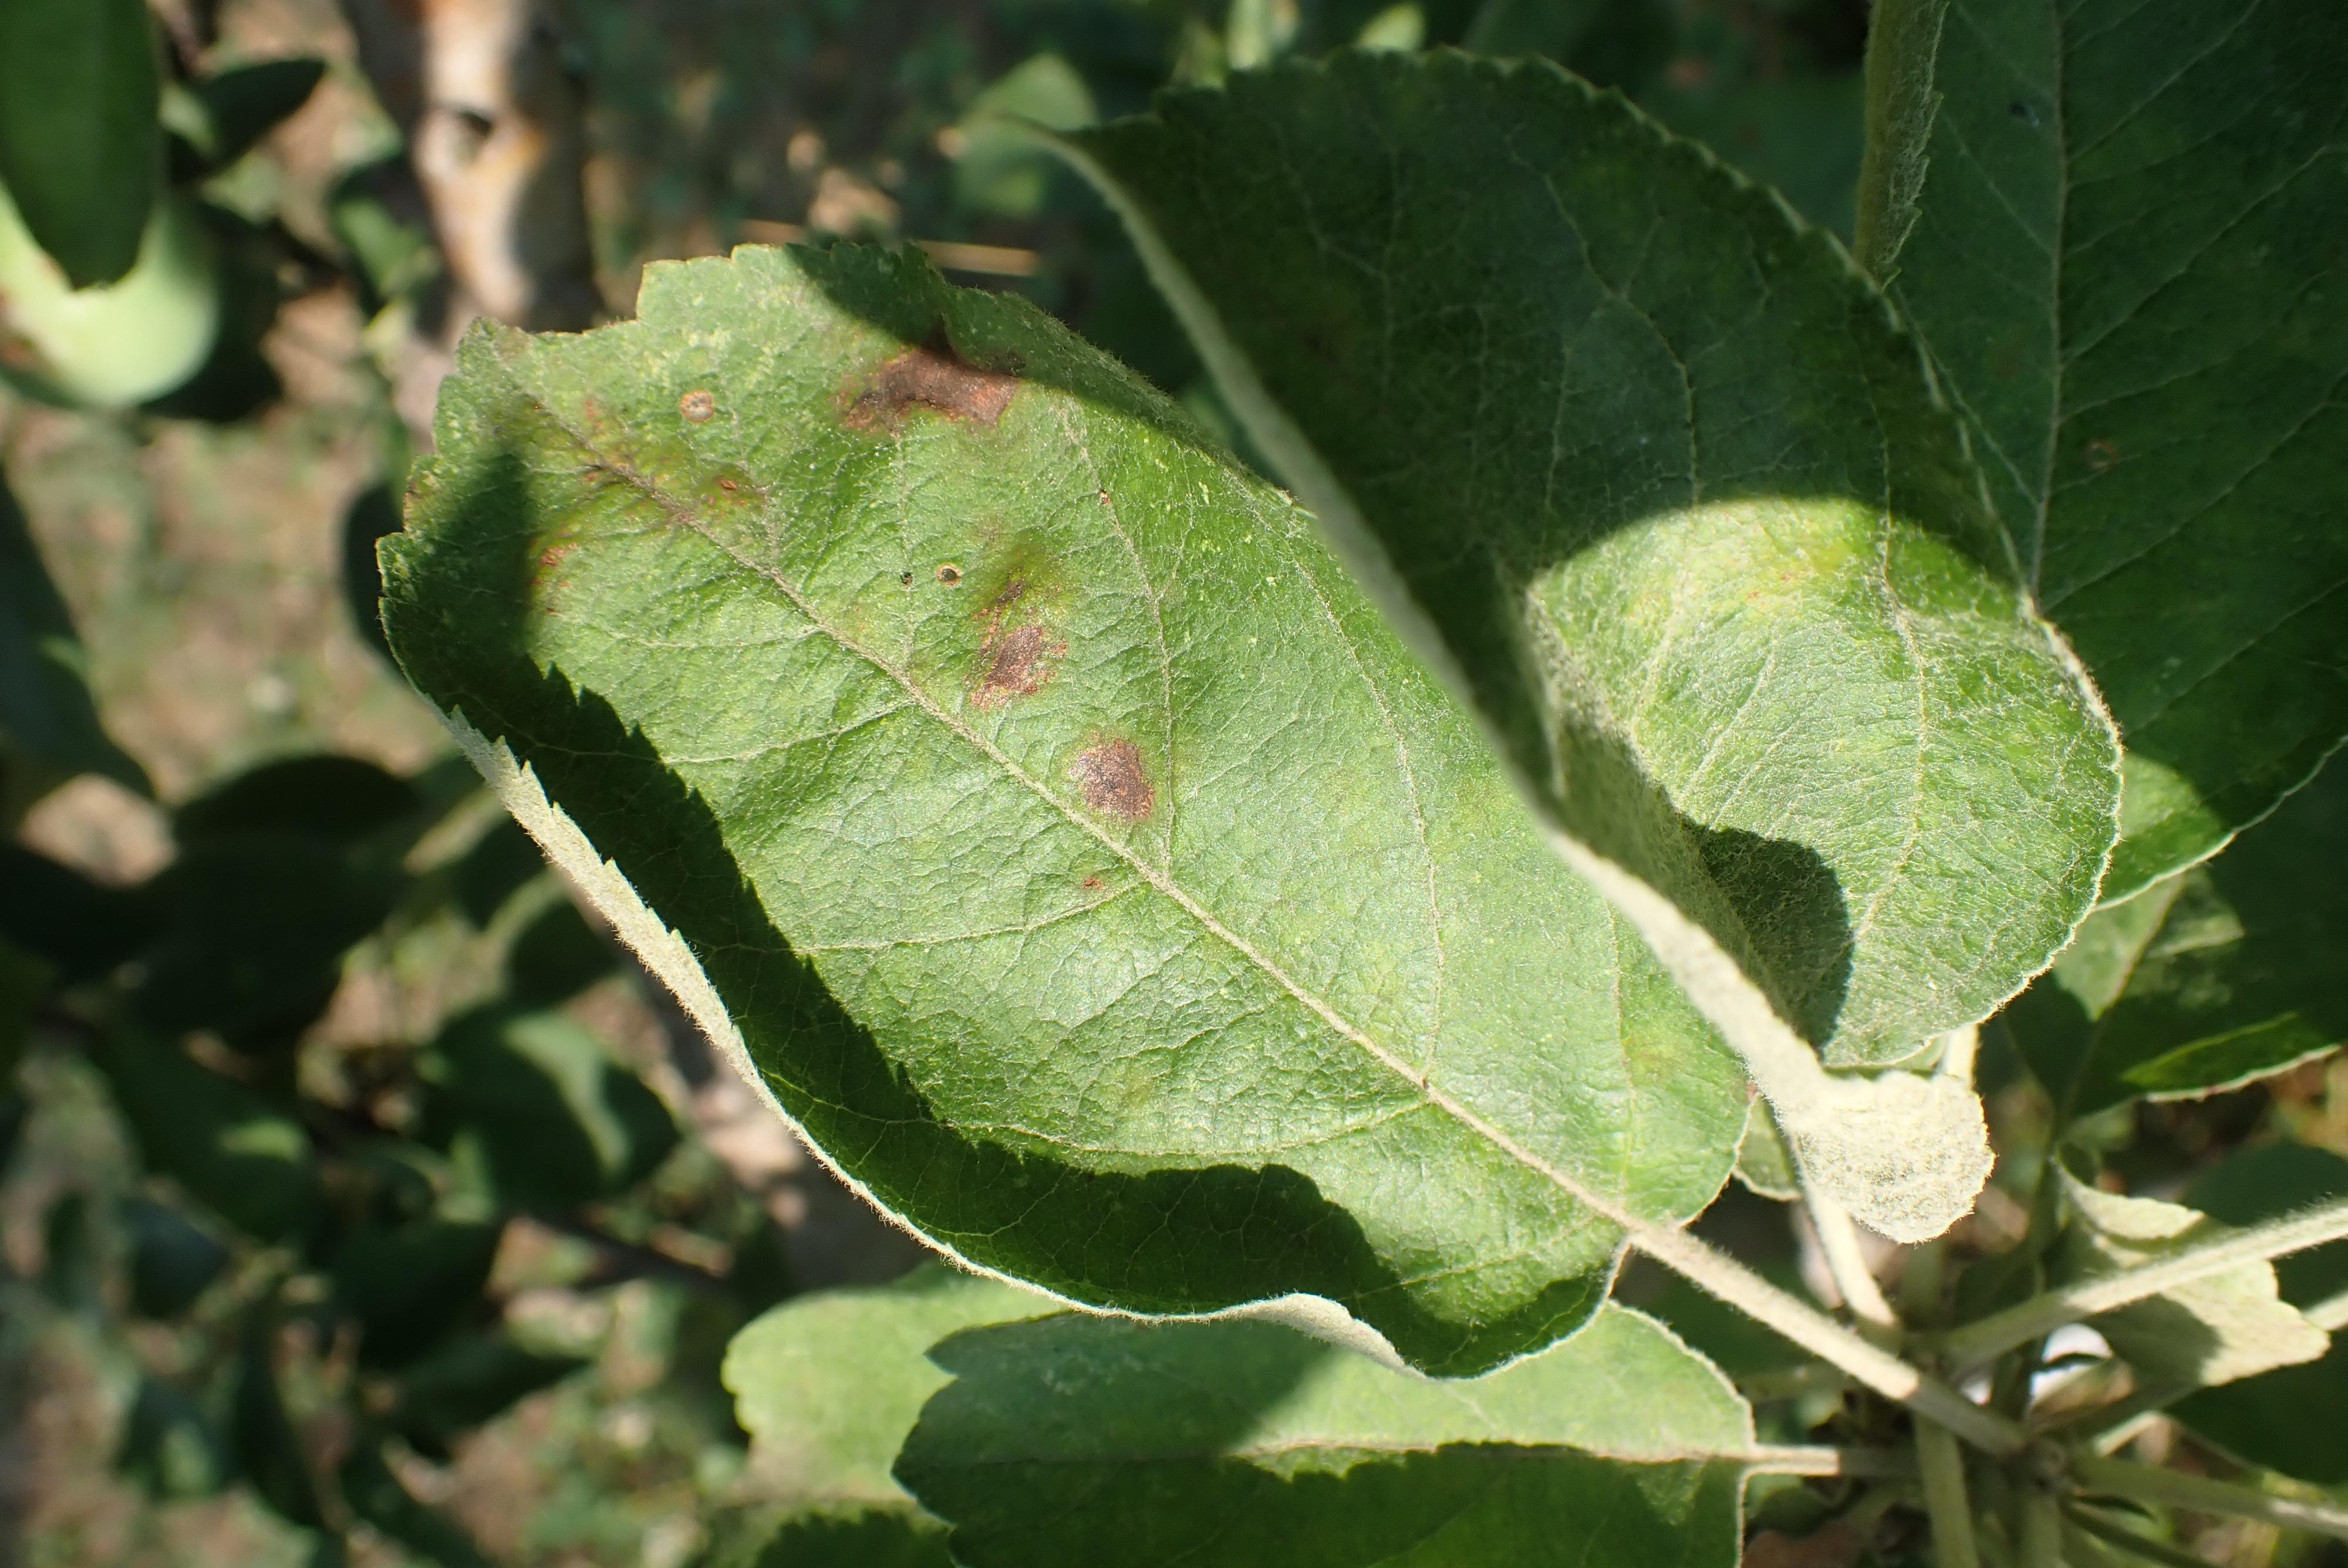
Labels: scab